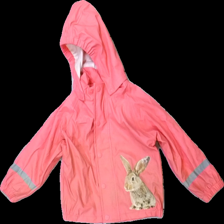
View: front
Type: Rain jacket
Category: Children
Brand: Not in the list
Brand text on label: peek-a-boo
Colors: Pink, Brown, Grey
Material: ?
Pattern: Animal print
Cut: Regular
Size: 86
Season: Autumn
Stains: Major
Price range: <50
Recommended usage: Export
Description: rosa regnjacka med kanin på, lerfläckar över hela